Polytechnique (film)

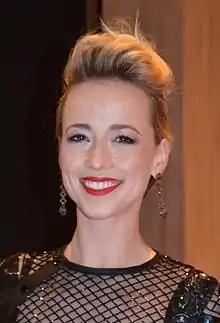
Karine Vanasse stars as Valérie and helped produce the film

Karine Vanasse, who played Valérie, helped produce "Polytechnique", and wanted to make a film about the massacre for years. She helped secure director Denis Villeneuve for the film, who at the time was respected for making the 2000 film "Maelström". Despite the sensitivity to the incident in Quebec, Villeneuve asserted it was not too soon for a film, and that there was an important conversation to be had.